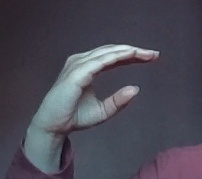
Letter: jeem